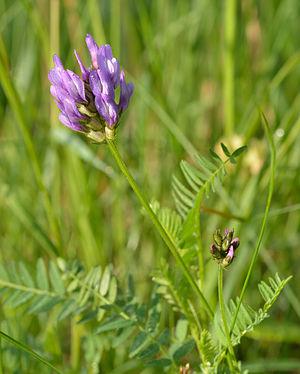
Cette liste de Tracheophyta de Bosnie-Herzégovine, ainsi que d’espèces introduites est un aperçu incomplet d’espèces de mousses, de fougères, de gymnospermes et d’angiospermes citées dans la littérature disponible en langues bosniaque, croate, serbe et serbo-croate. Cet aperçu n’inclue pas des espèces cultivées ni celles occasionnellement introduites.